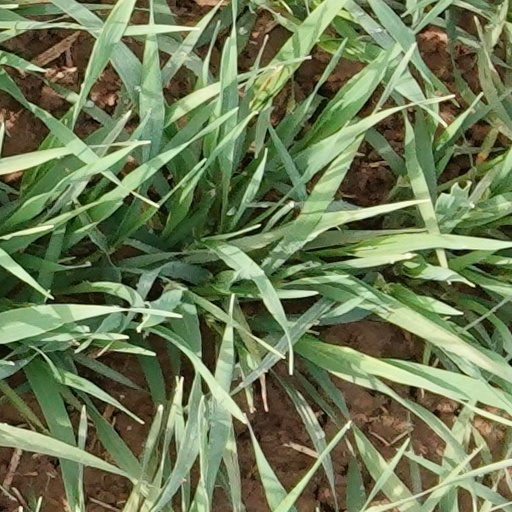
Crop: wheat